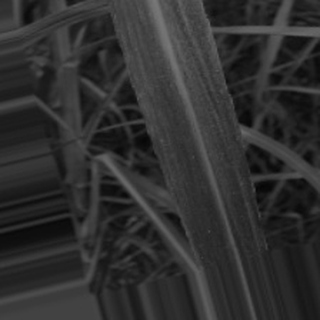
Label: sugarcane_bacterial_blight